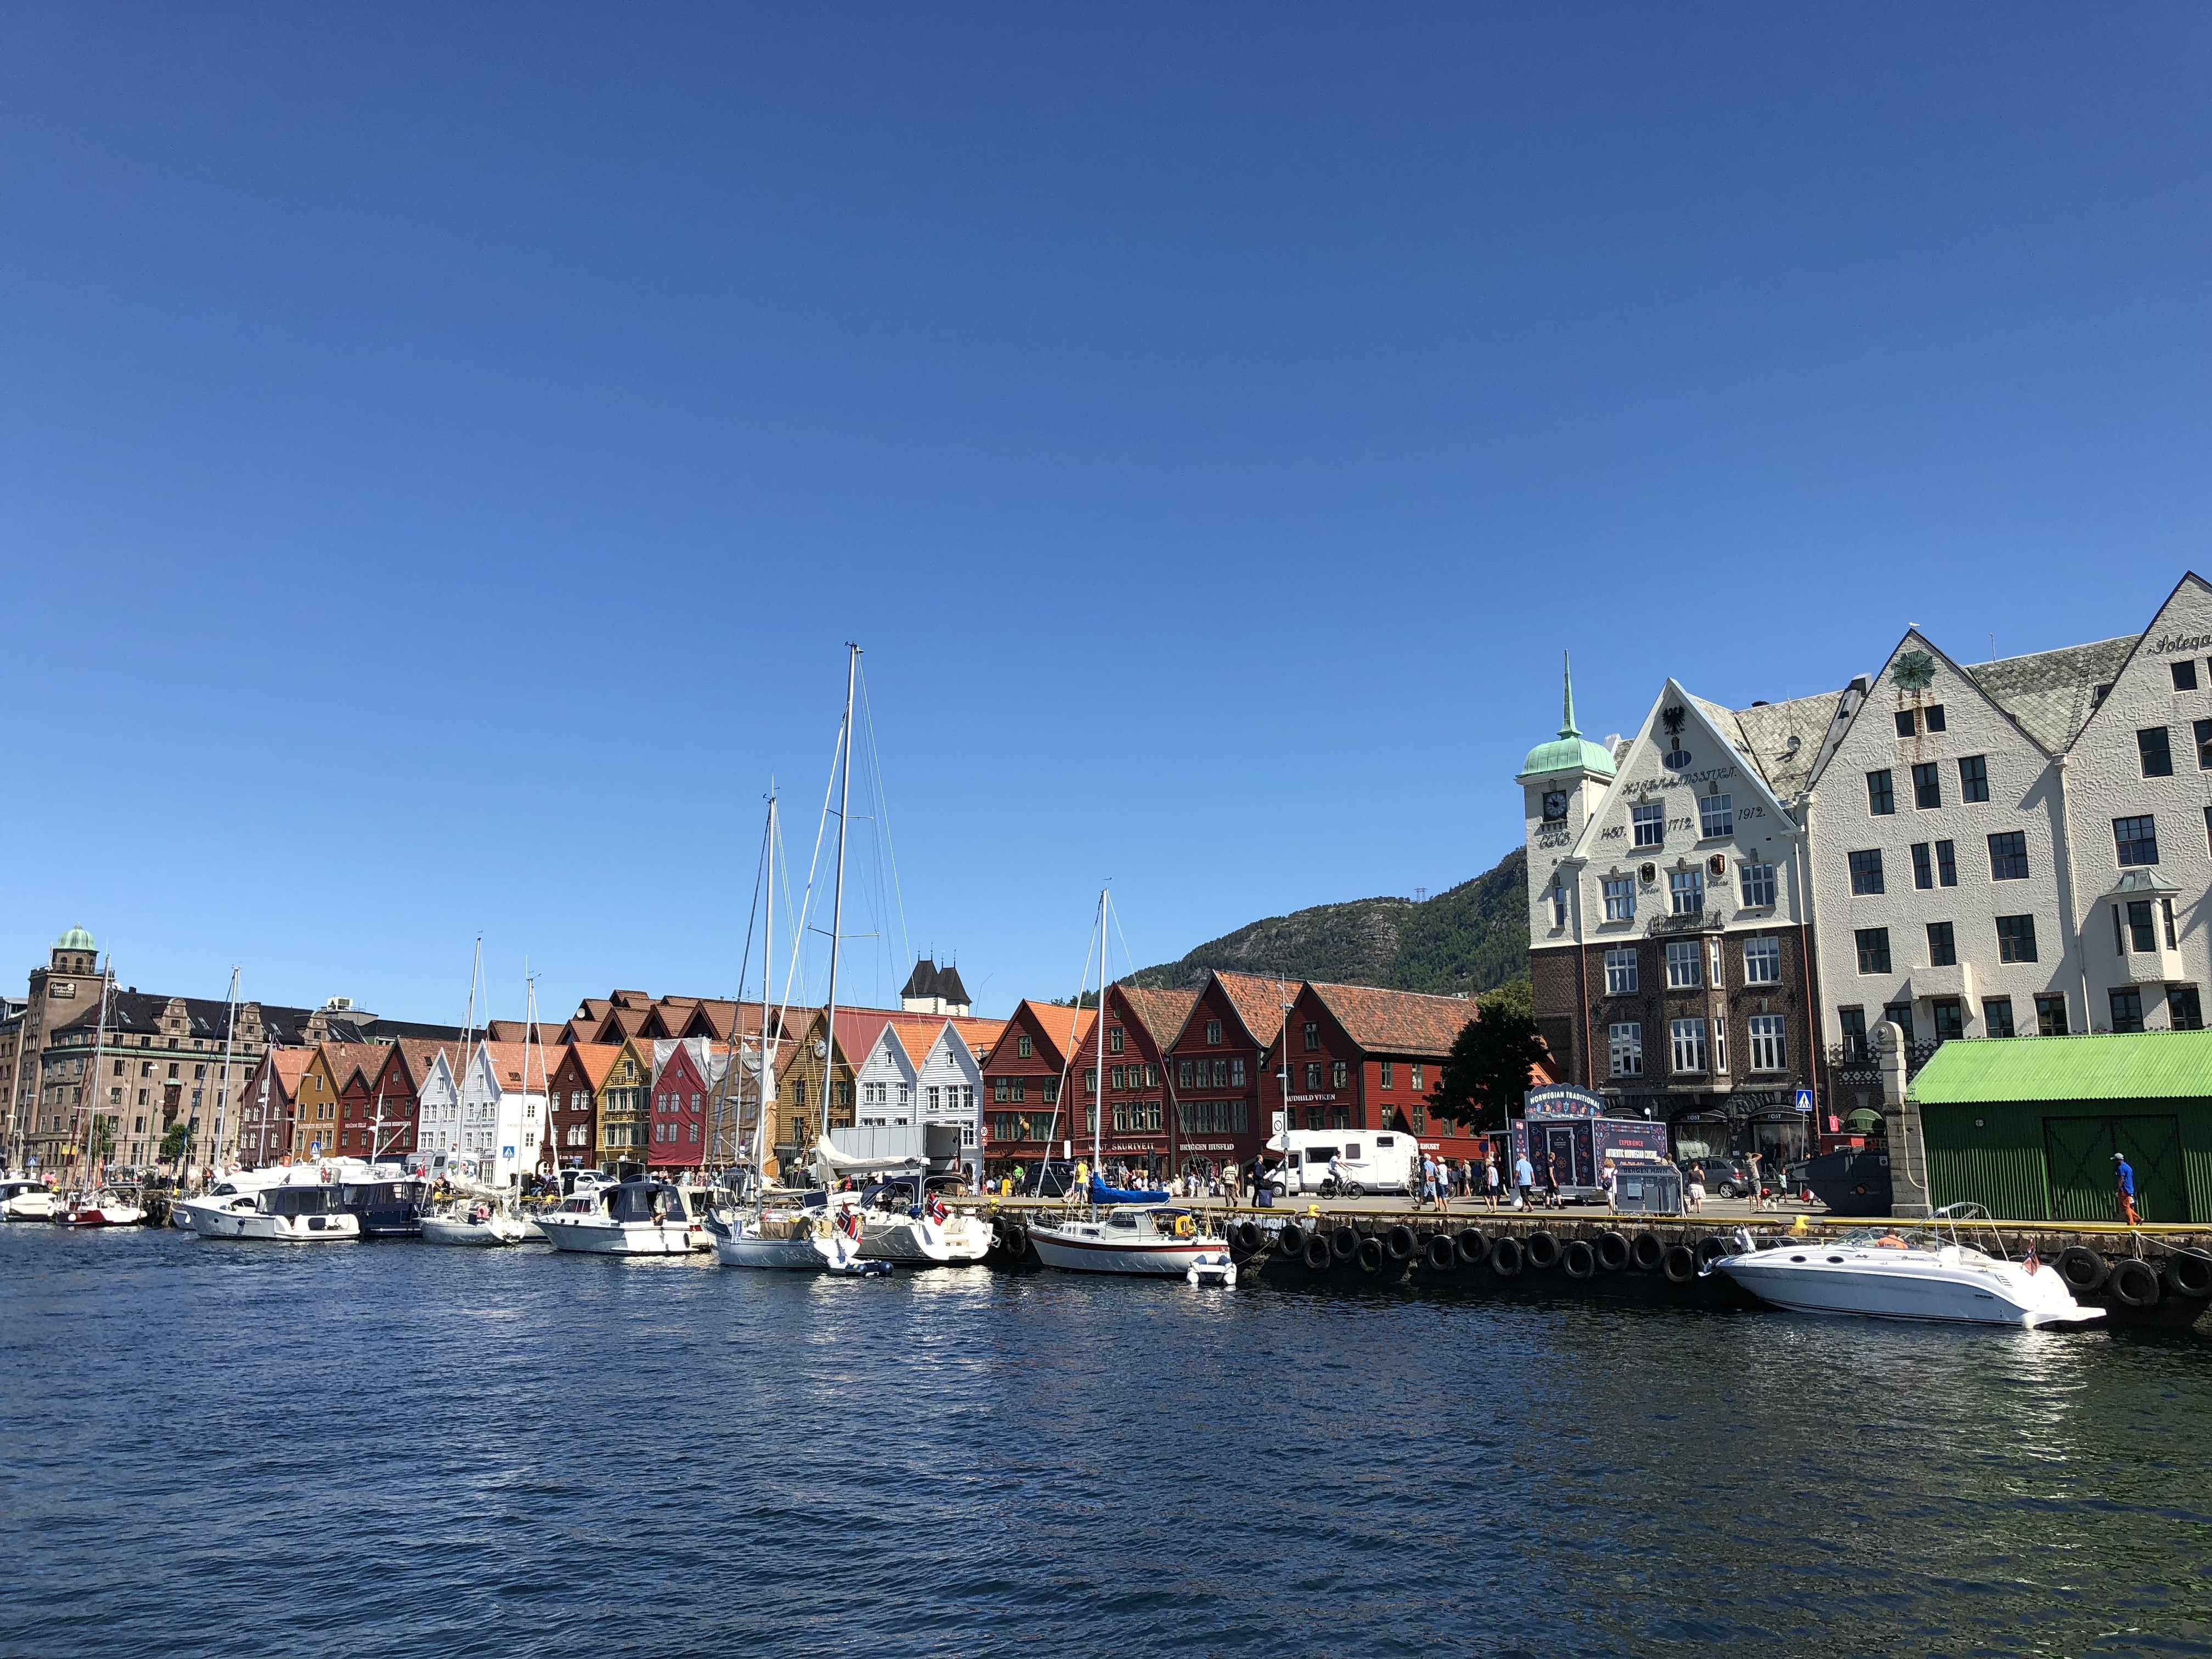
norway, marina, harbor, water transportation, water, boat, town, sky, port, sea, waterway, vehicle, tourism, infrastructure, dock, vacation, coast, city, yacht, watercraft, boating, channel, mountain, sailing, coastal and oceanic landforms, building, house, river, village, ferry, nonbuilding structure